Naval history of Japan

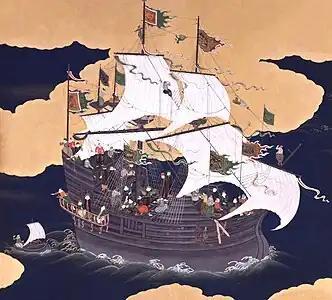
A Portuguese carrack in Nagasaki, 17th century.

The first Europeans reached Japan in 1543 on Chinese junks, and Portuguese ships started to arrive in Japan soon after. At that time, there was already trade exchanges between Portugal and Goa (since around 1515), consisting in 3 to 4 carracks leaving Lisbon with silver to purchase cotton and spices in India. Out of these, only one carrack went on to China in order to purchase silk, also in exchange for Portuguese silver.